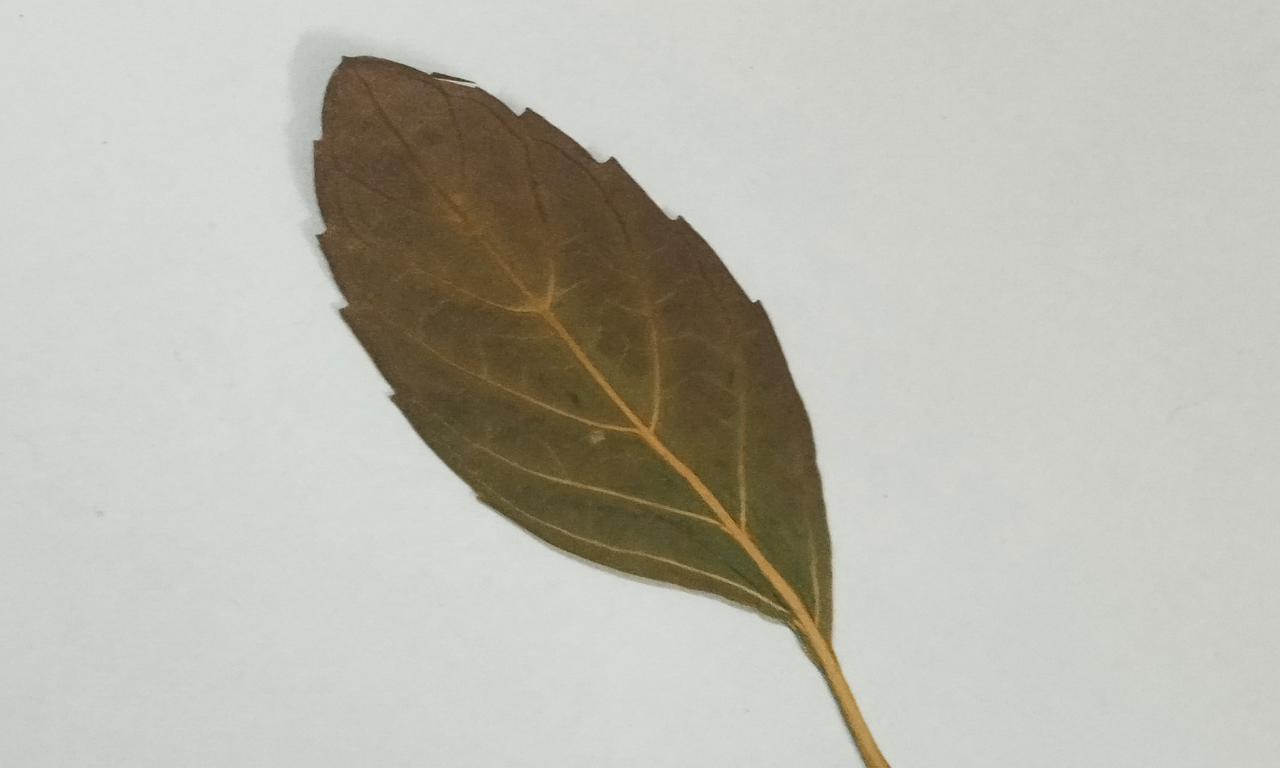
Label: Dried